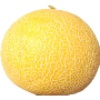
Label: Cantaloupe 1